Machadinho

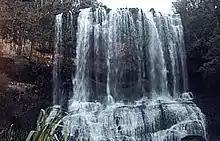

Machadinho is a municipality in the state of Rio Grande do Sul, Brazil. It was raised to municipality status in 1959, the area being taken out of the municipality of Lagoa Vermelha. As of 2020, the estimated population was 5,427.